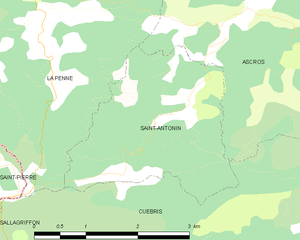
Carte des communes françaises: Saint-Antonin